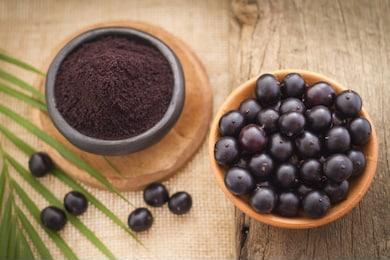
Label: others